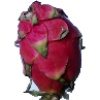
Label: red_pitahaya